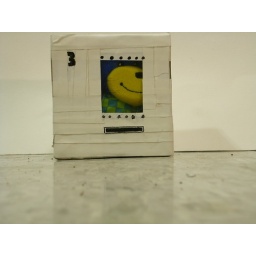
Stuffed animal in box